Roscoea

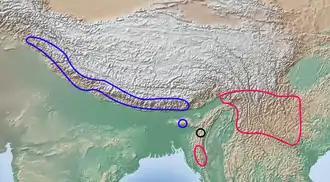
Distribution of "Roscoea" according to ; Himalayan clade shown in blue, Chinese clade shown in red. Black circle marks the distribution of "R. ngainoi", discovered later.

The two clades correspond to a geographical separation, the main distributions being divided by the section of the Brahmaputra River which flows south at the end of the Himalayan mountain chain. A historical biogeography study revealed that the evolutionary split between "Cautleya" and "Roscoea" occurred during the middle and late Eocene to the early Oligocene, coinciding with the proposed early uplift of the Himalayas and Qinghai–Tibetan Plateau. "Roscoea" species were then divided into two distinct clades, simultaneous with the rapid extrusion of Indochina and accompanied by another Himalayan uplift around the Oligocene/Miocene boundary. It has been suggested that the genus may have originated in this area and then spread westwards along the Himalayas and eastwards into the mountains of China and its southern neighbours, supported by biogeographic reconstruction. Three species have an isolated distribution. "R. brandisii", a member of the Himalayan clade, occurs to the south of the rest of the clade in the Khasia Hills in the modern Indian state of Meghalaya (formerly part of the state of Assam). "R. australis", a member of the Chinese clade, occurs even further south, in the Chin Hills of Burma. "R. ngainoi", discovered after the phylogenetic analysis discussed above, is found roughly in an area in-between these two species, in the Indian state of Manipur.